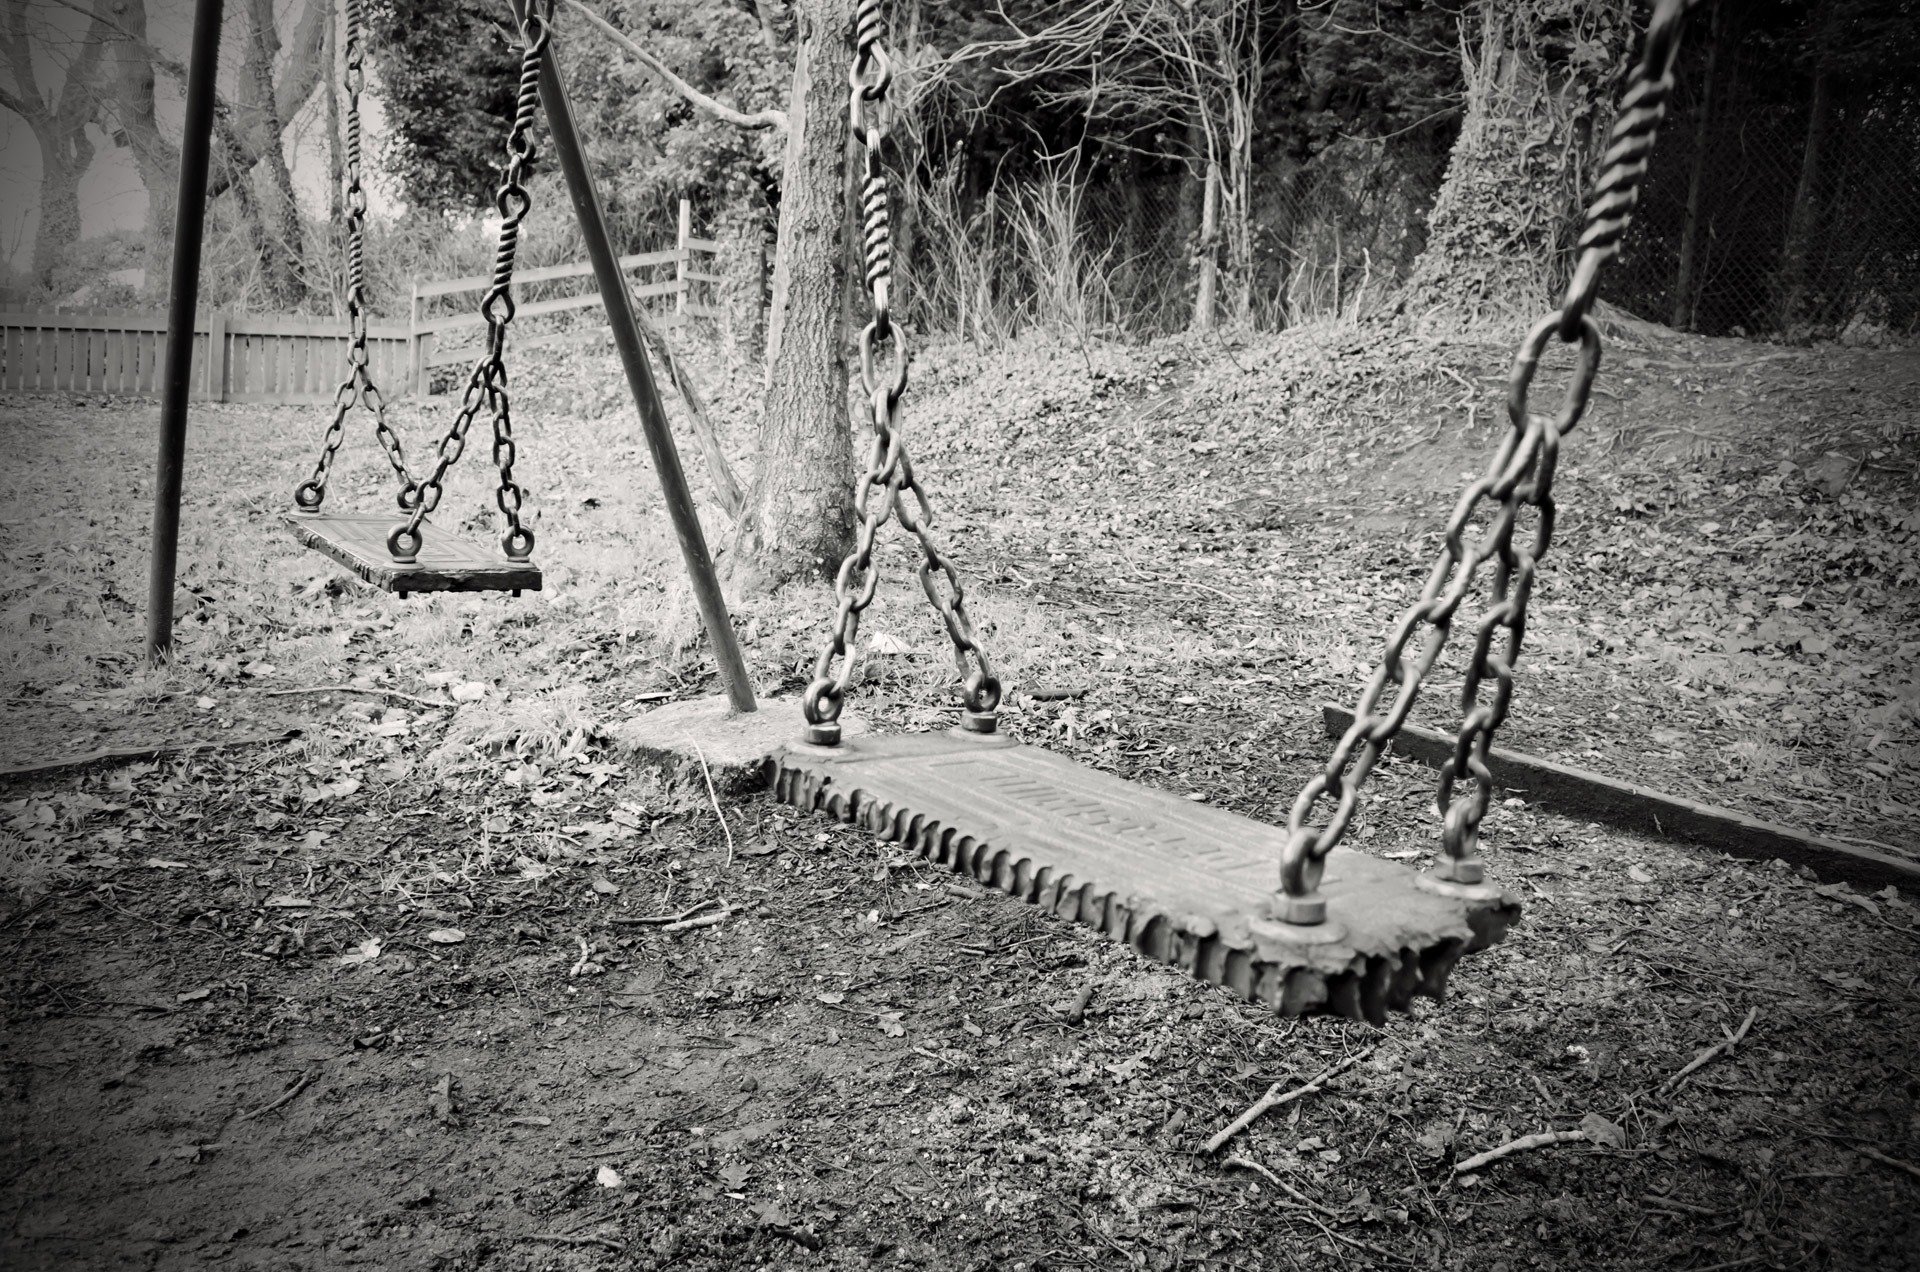
tree, forest, snow, winter, black and white, wood, white, ground, photography, old, macro, darkness, black, monochrome, swing, fun, background, chains, photograph, swings, habitat, monochrome photography, woody plant, abandoned child, mesh seat